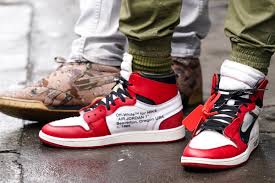
Label: Sneaker